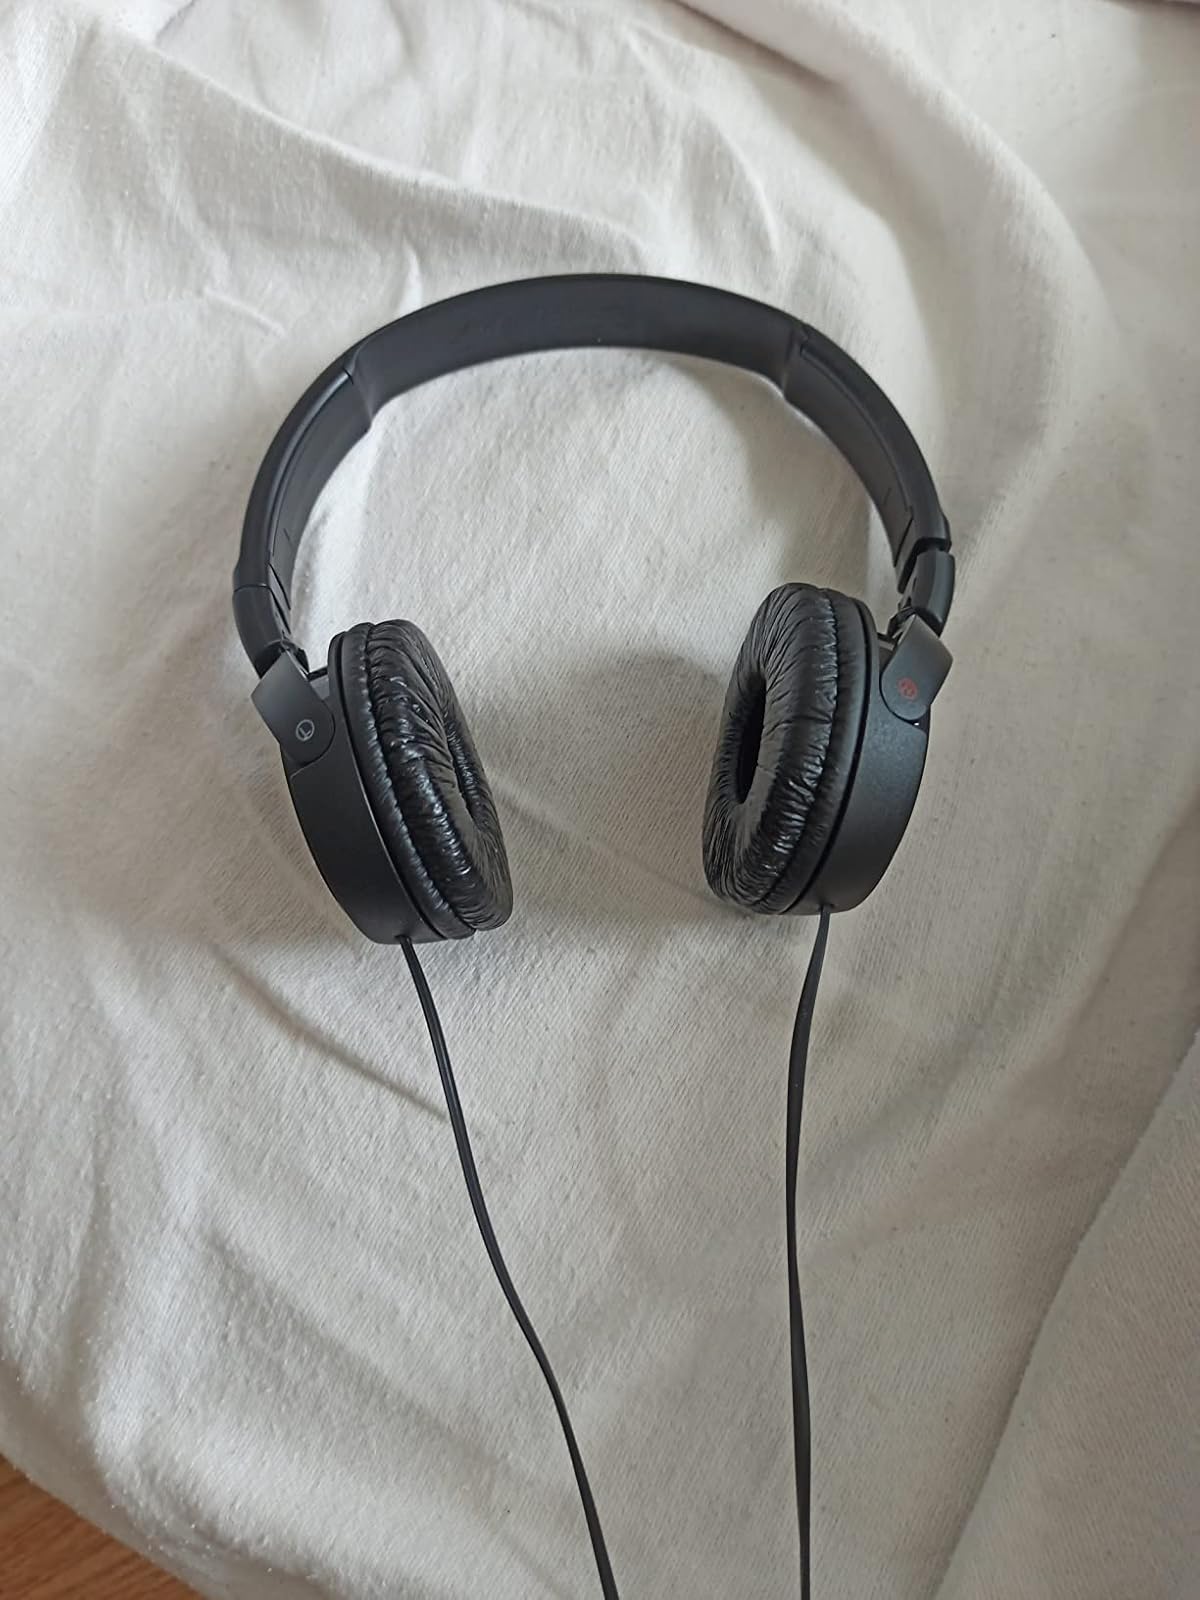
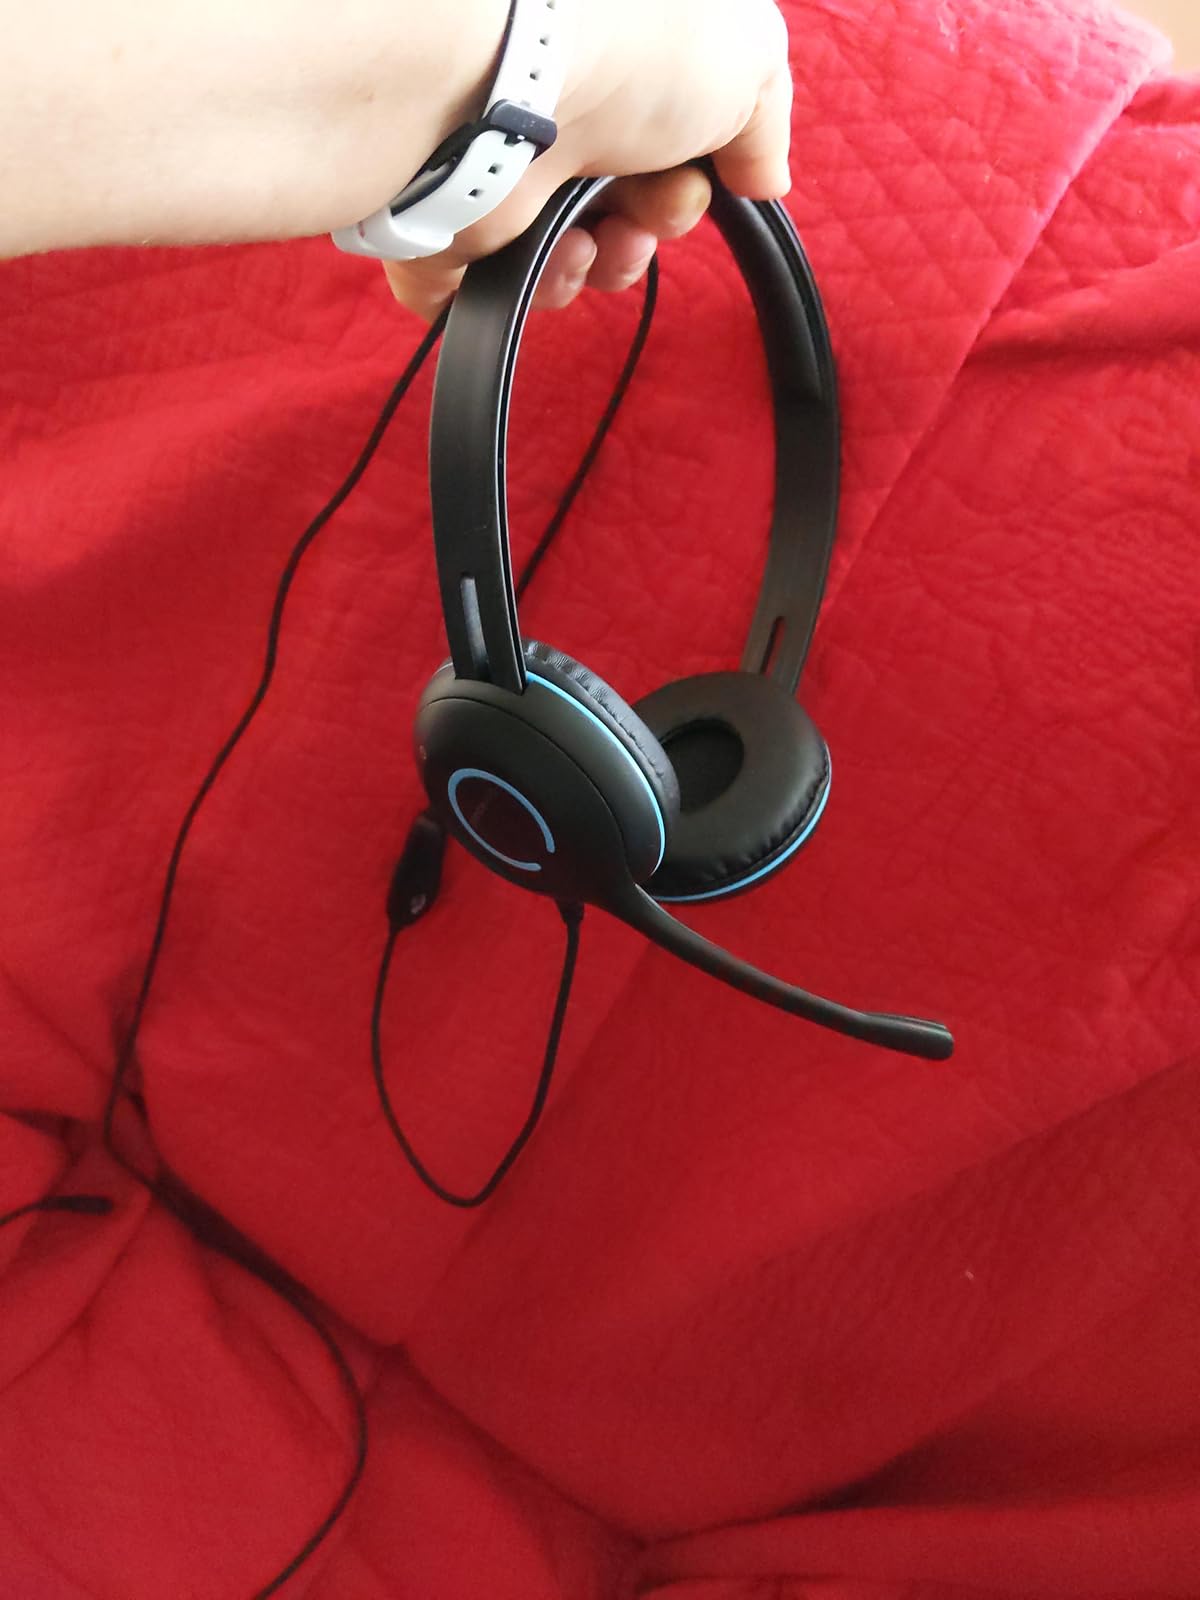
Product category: headphones
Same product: no